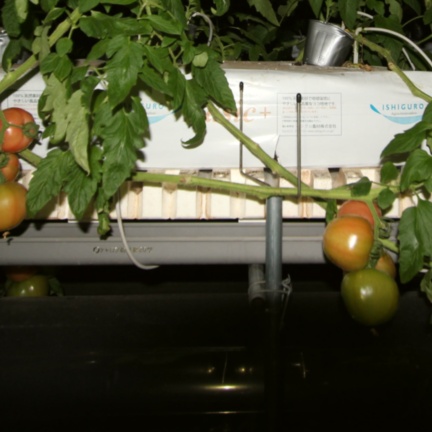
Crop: tomato